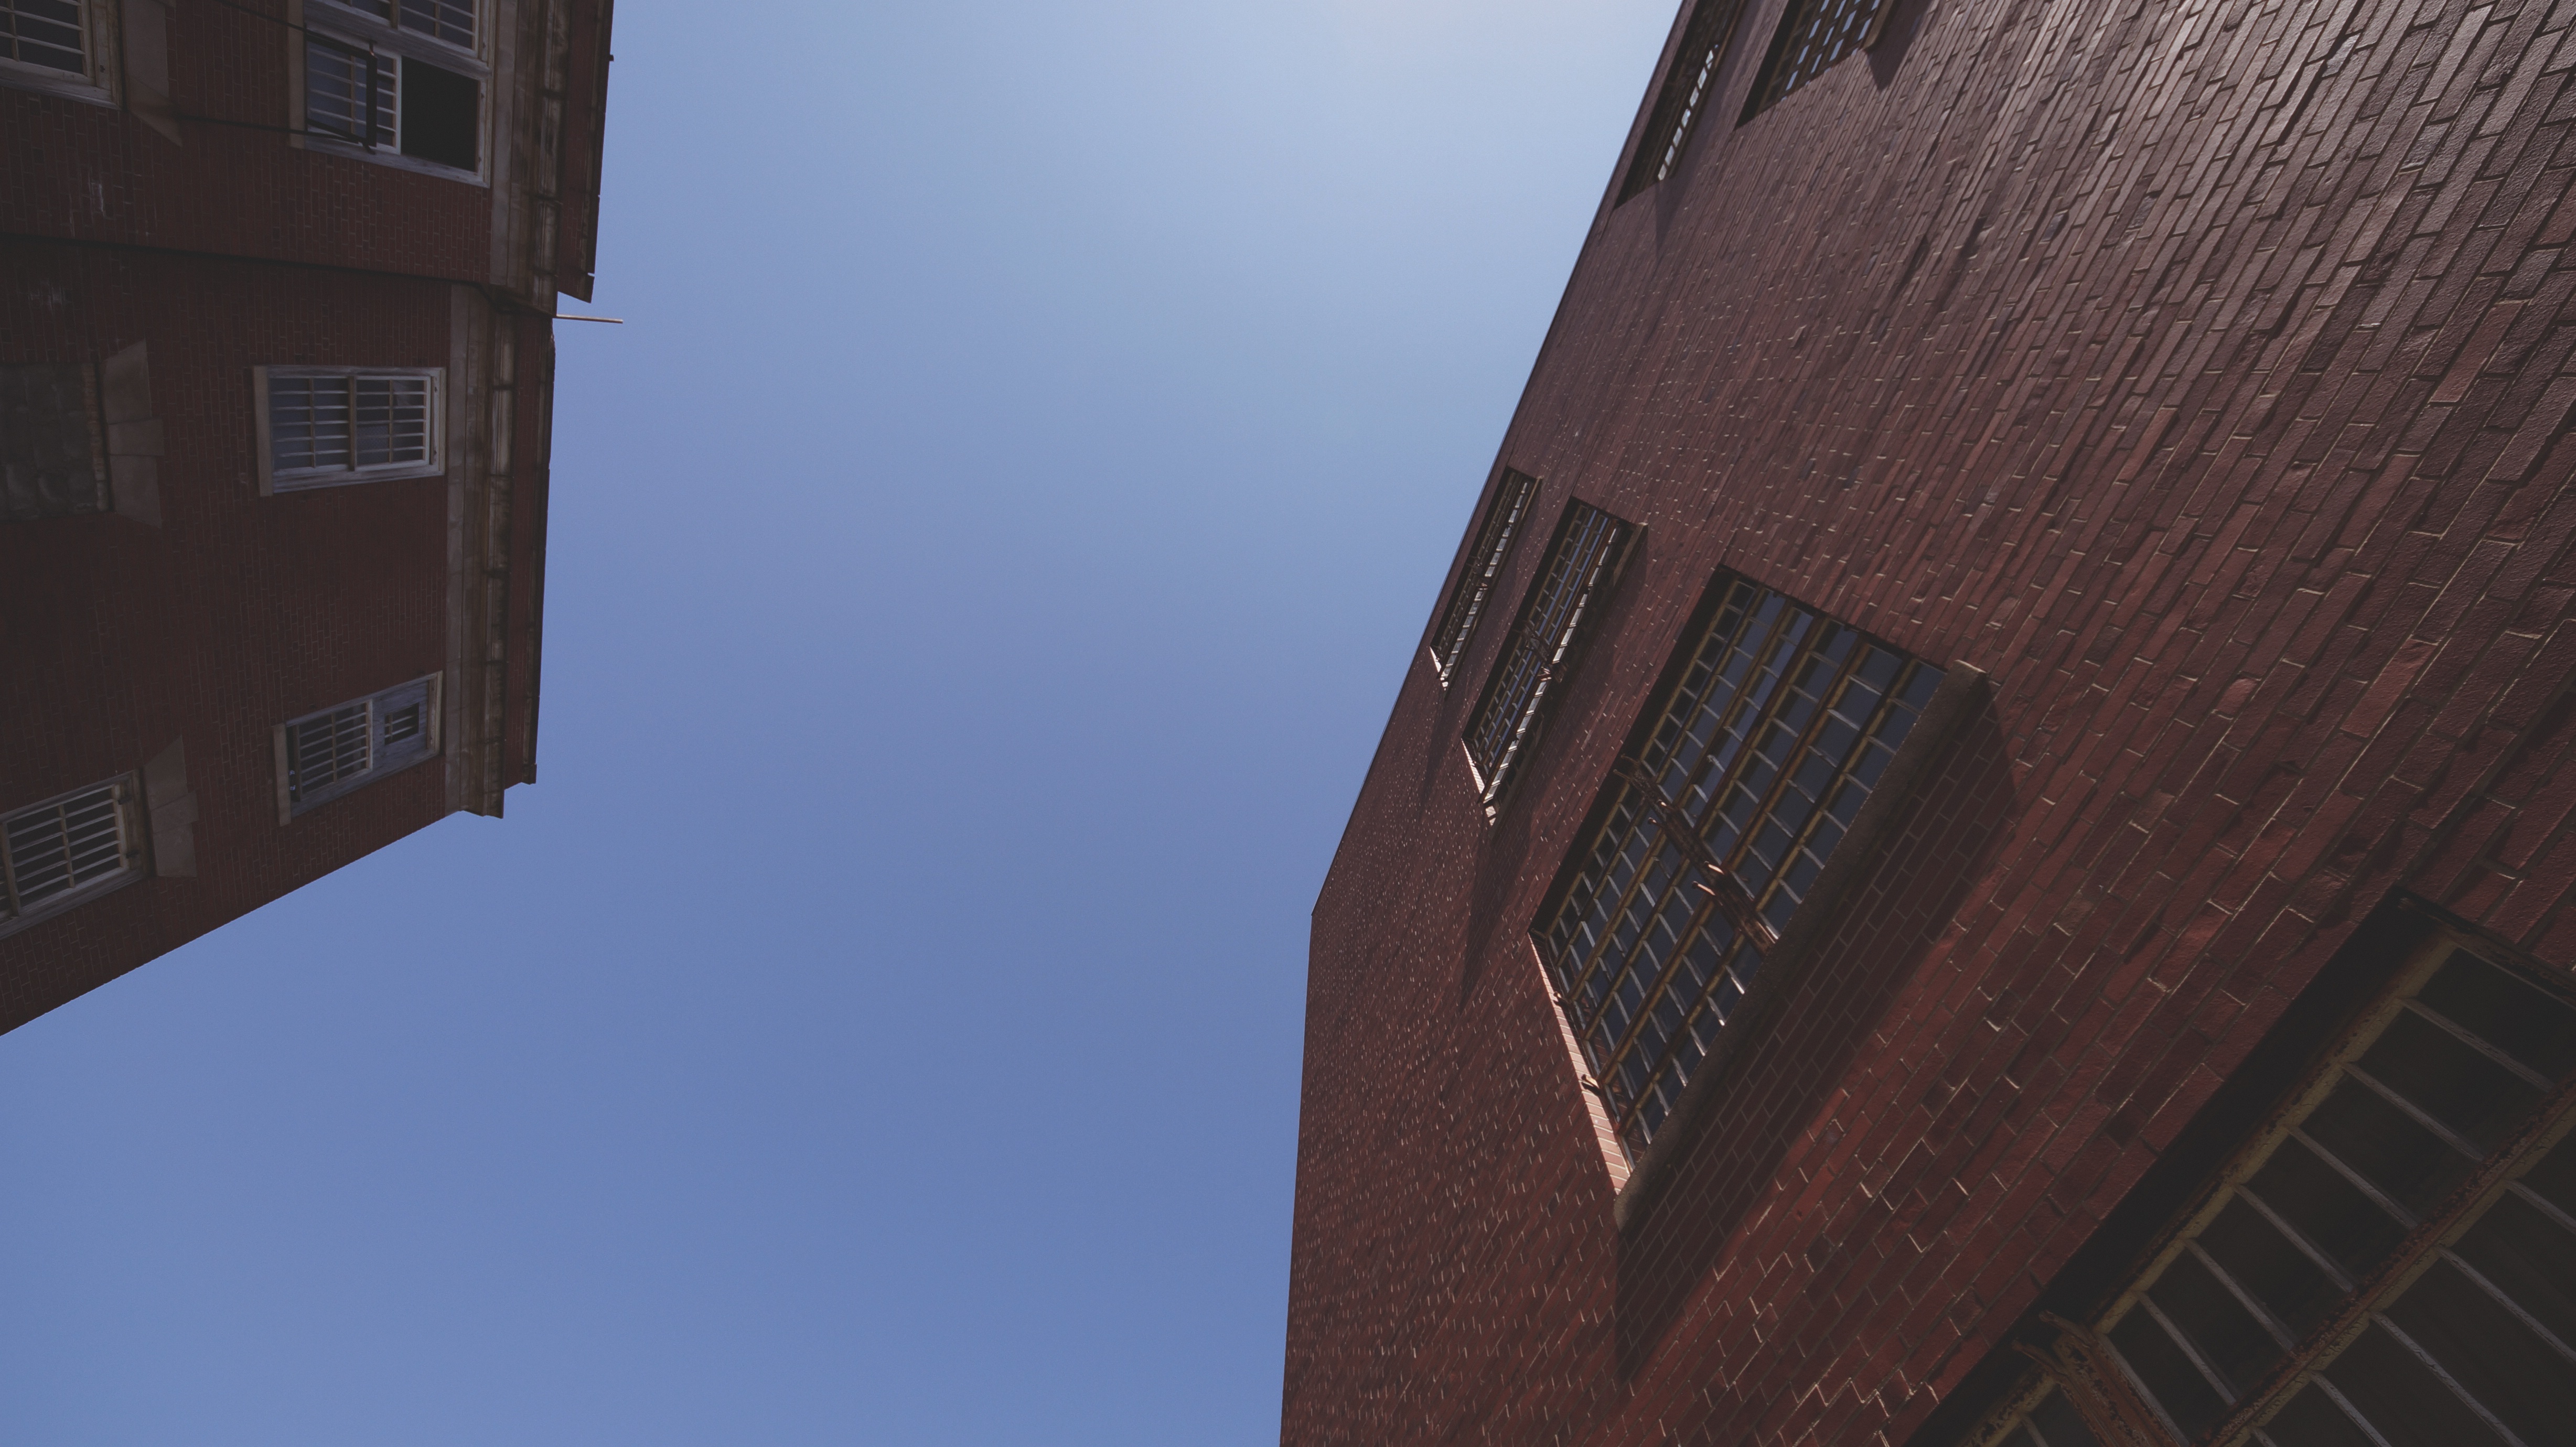
light, architecture, sky, wood, house, morning, skyscraper, wall, reflection, color, blue, shape, atmosphere of earth